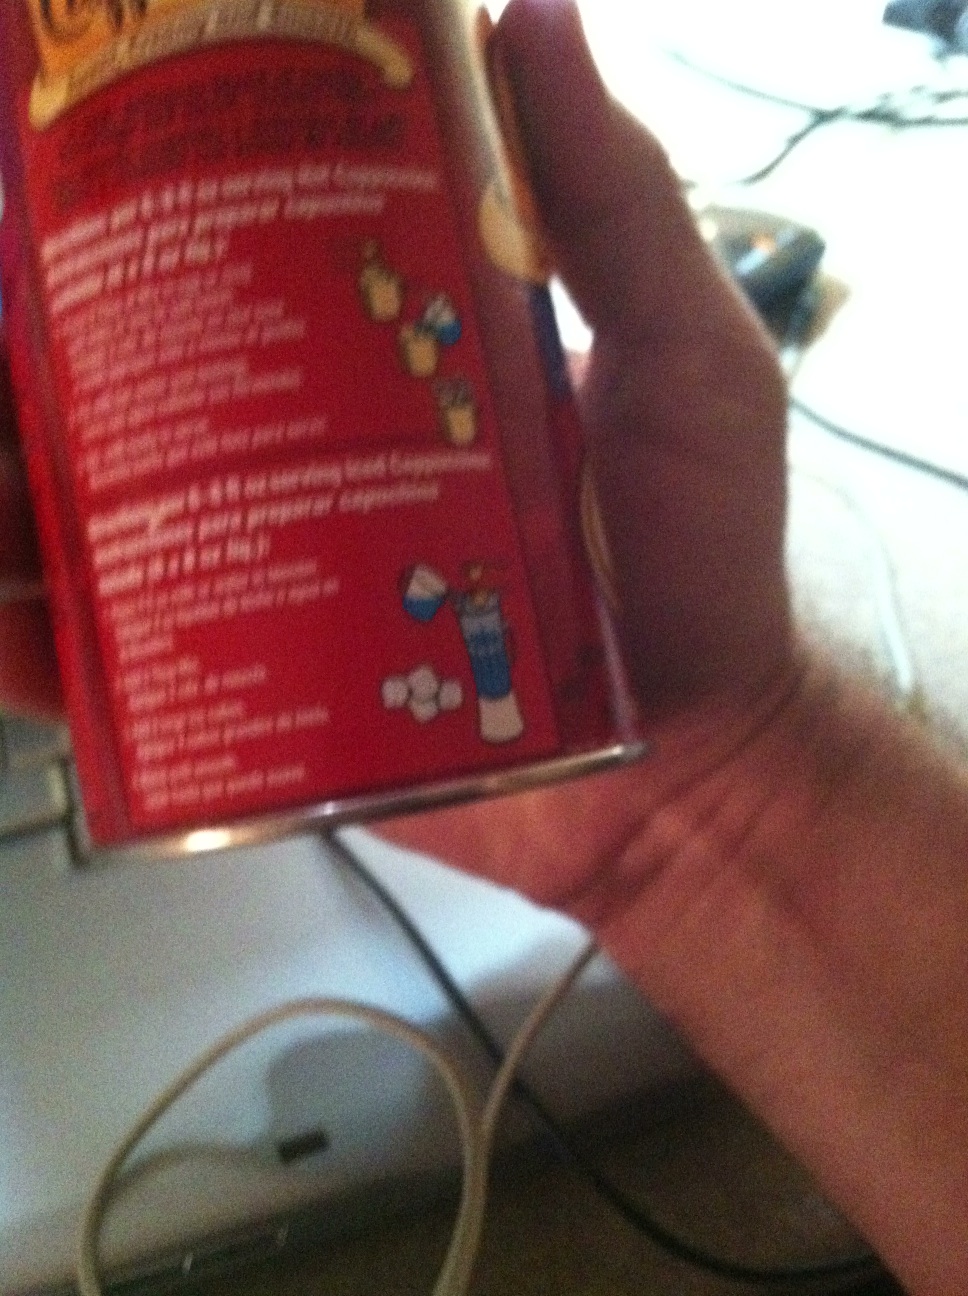Question: Can you tell me what this container is please? I know it's powder, I just need to know what it is. Thank you.
Answer: unanswerable